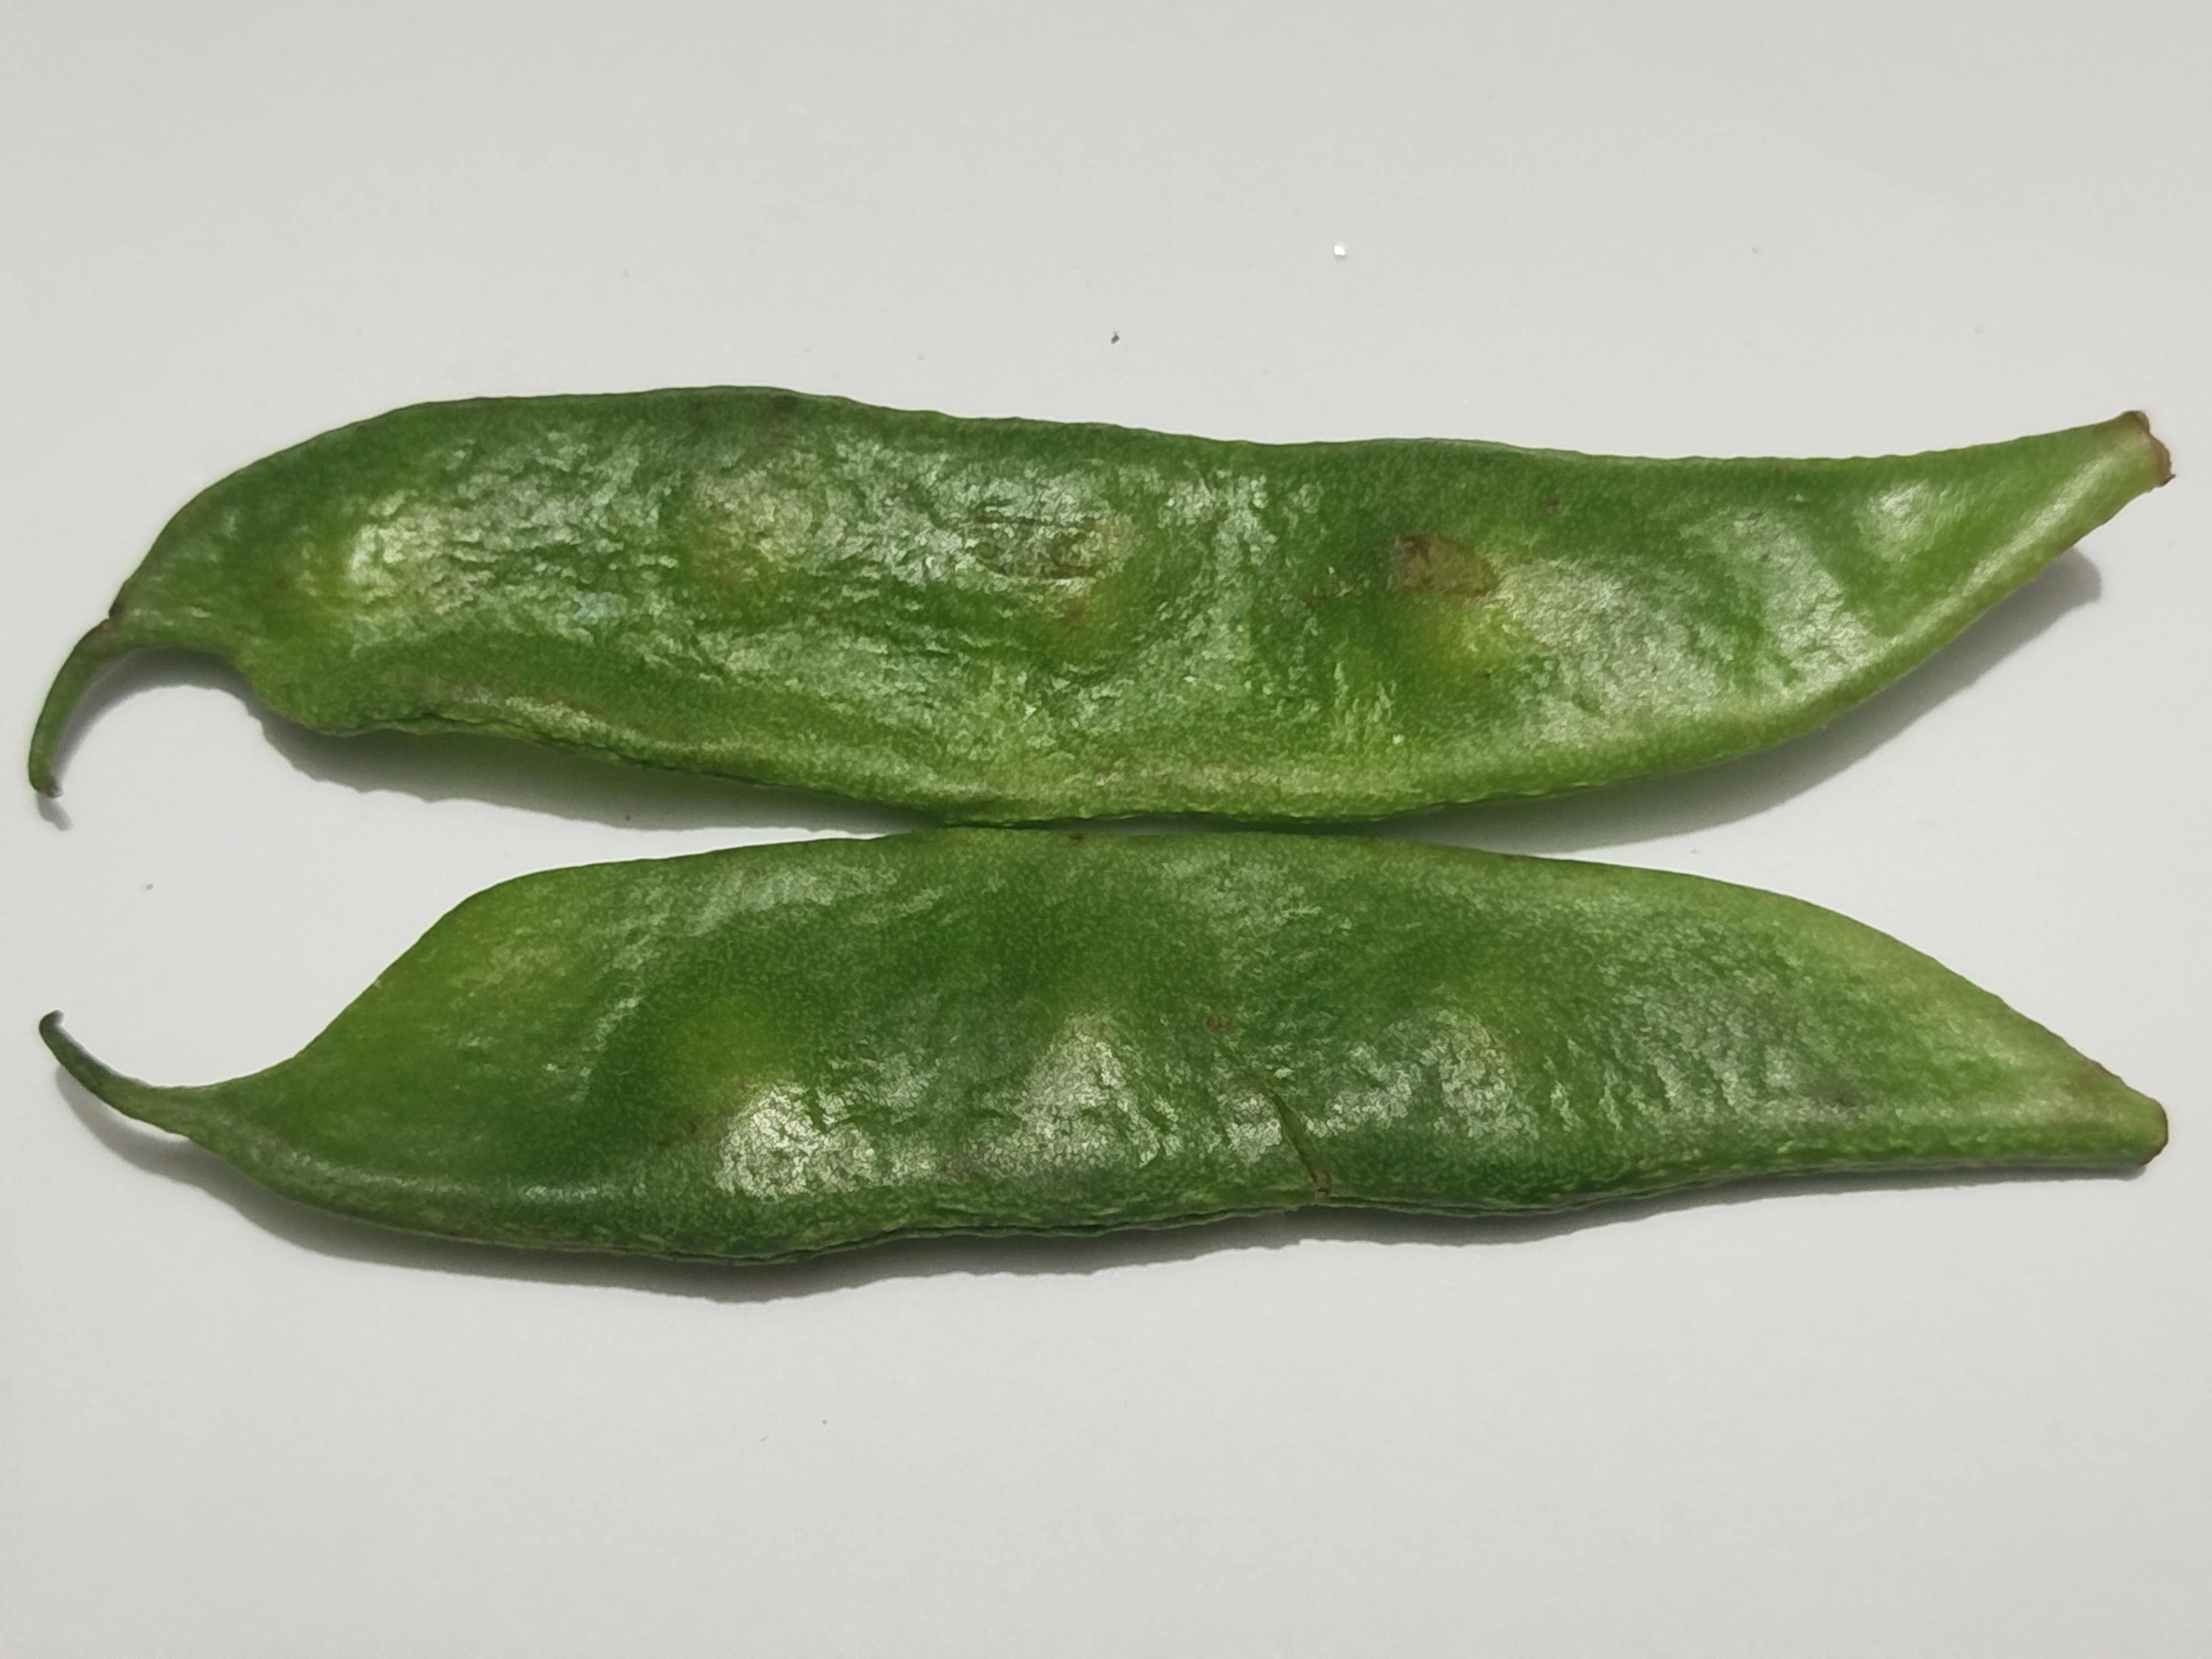
Label: Bean